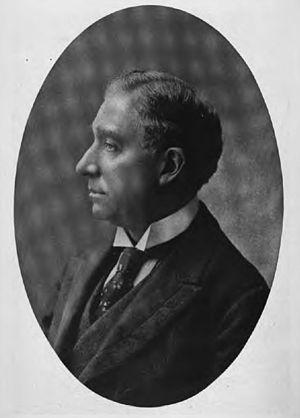
William Bourke Cockran, communément connu sous le nom de Bourke Cockran, fut un représentant des États-Unis pour l'État de New York et un orateur reconnu.